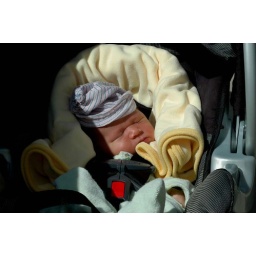
Sherpa man in car seat